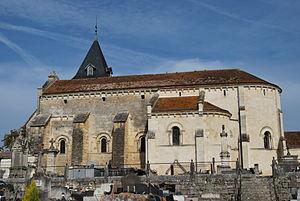
Église Saint-Pierre de Villegouge This building is indexed in the Base Mérimée, a database of architectural heritage maintained by the French Ministry of Culture,
L'église Saint-Pierre est une église catholique située sur la commune de Villegouge, dans le département de la Gironde, en France.